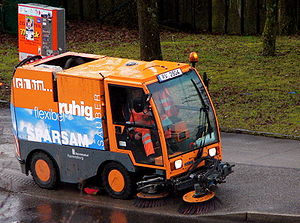
Fejemaskine
Selvkørende fejemaskine.
Fejemaskine er en lastbil som benyttes til at fjerne snavs og skrot fra veje og åbne pladser. Det som kostene på fejeaggregatet samler sammen bliver suget ind i en opsamlingstank.